Danny Rose (footballer, born 1988)

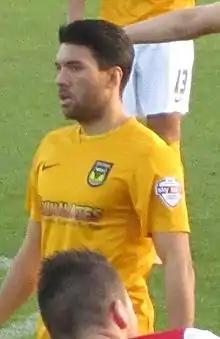
Rose playing for Oxford United in 2013

Daniel Stephen Rose (born 21 February 1988) is an English football coach and former footballer. He is Head of Academy coaching at Salford City.